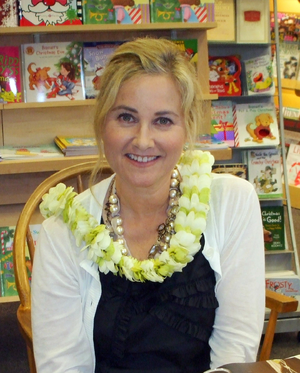
Maureen McCormick est une actrice américaine, né le 5 août 1956 à Encino, Californie.
La vingt-troisième saison de Dancing with the Stars, émission américaine de téléréalité musicale, a commencé le 12 septembre 2016 sur le réseau ABC.